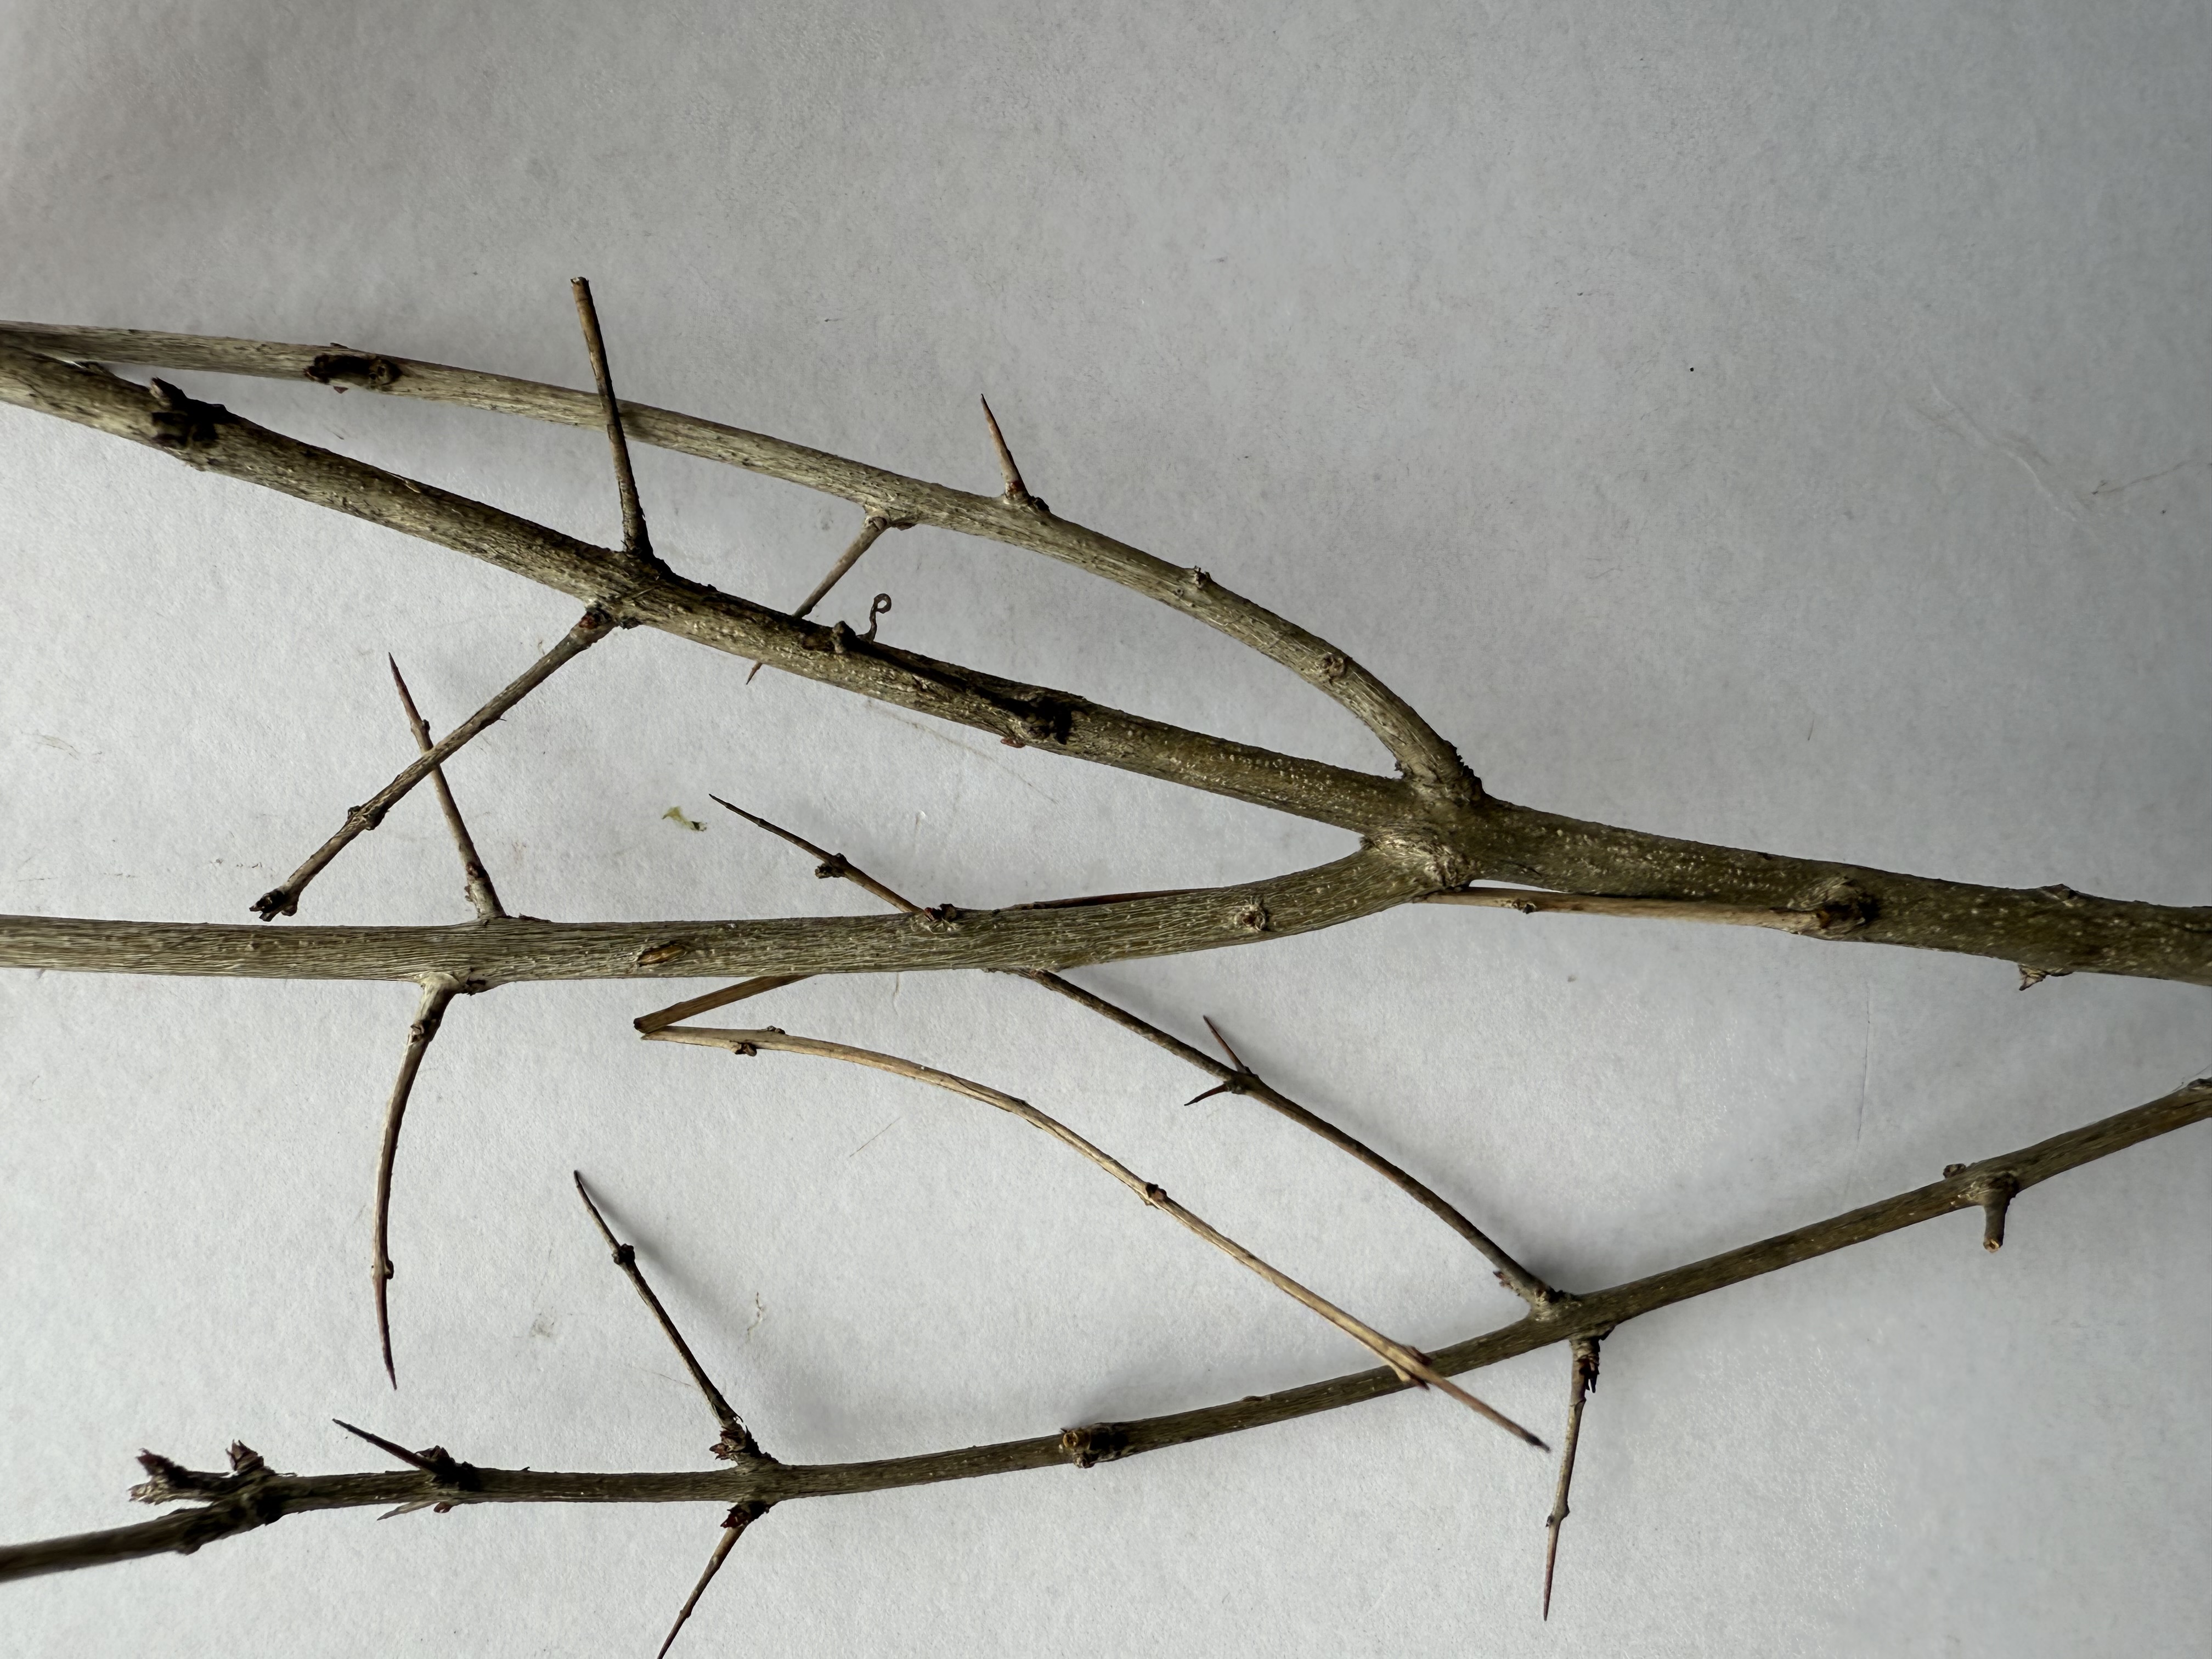
Variety: Pomegranate